Sean Gilmartin

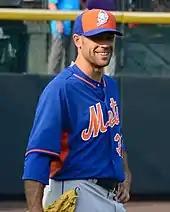
Gilmartin with the New York Mets in 2015

During the 2014 Winter Meetings, the New York Mets selected Gilmartin from the Twins in the Rule 5 draft on December 11. Gilmartin competed to make the Mets' Opening Day 25-man roster as a relief pitcher and earned a spot in the bullpen. Gilmartin made his major league debut on April 10 against the Braves in a 5–3 loss, getting Nick Markakis to ground out and striking out Freddie Freeman to end the seventh inning.